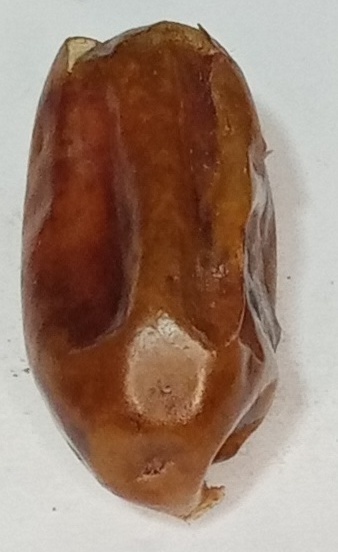
Variety: fasli-toto
Size: large
Grade: grade-1